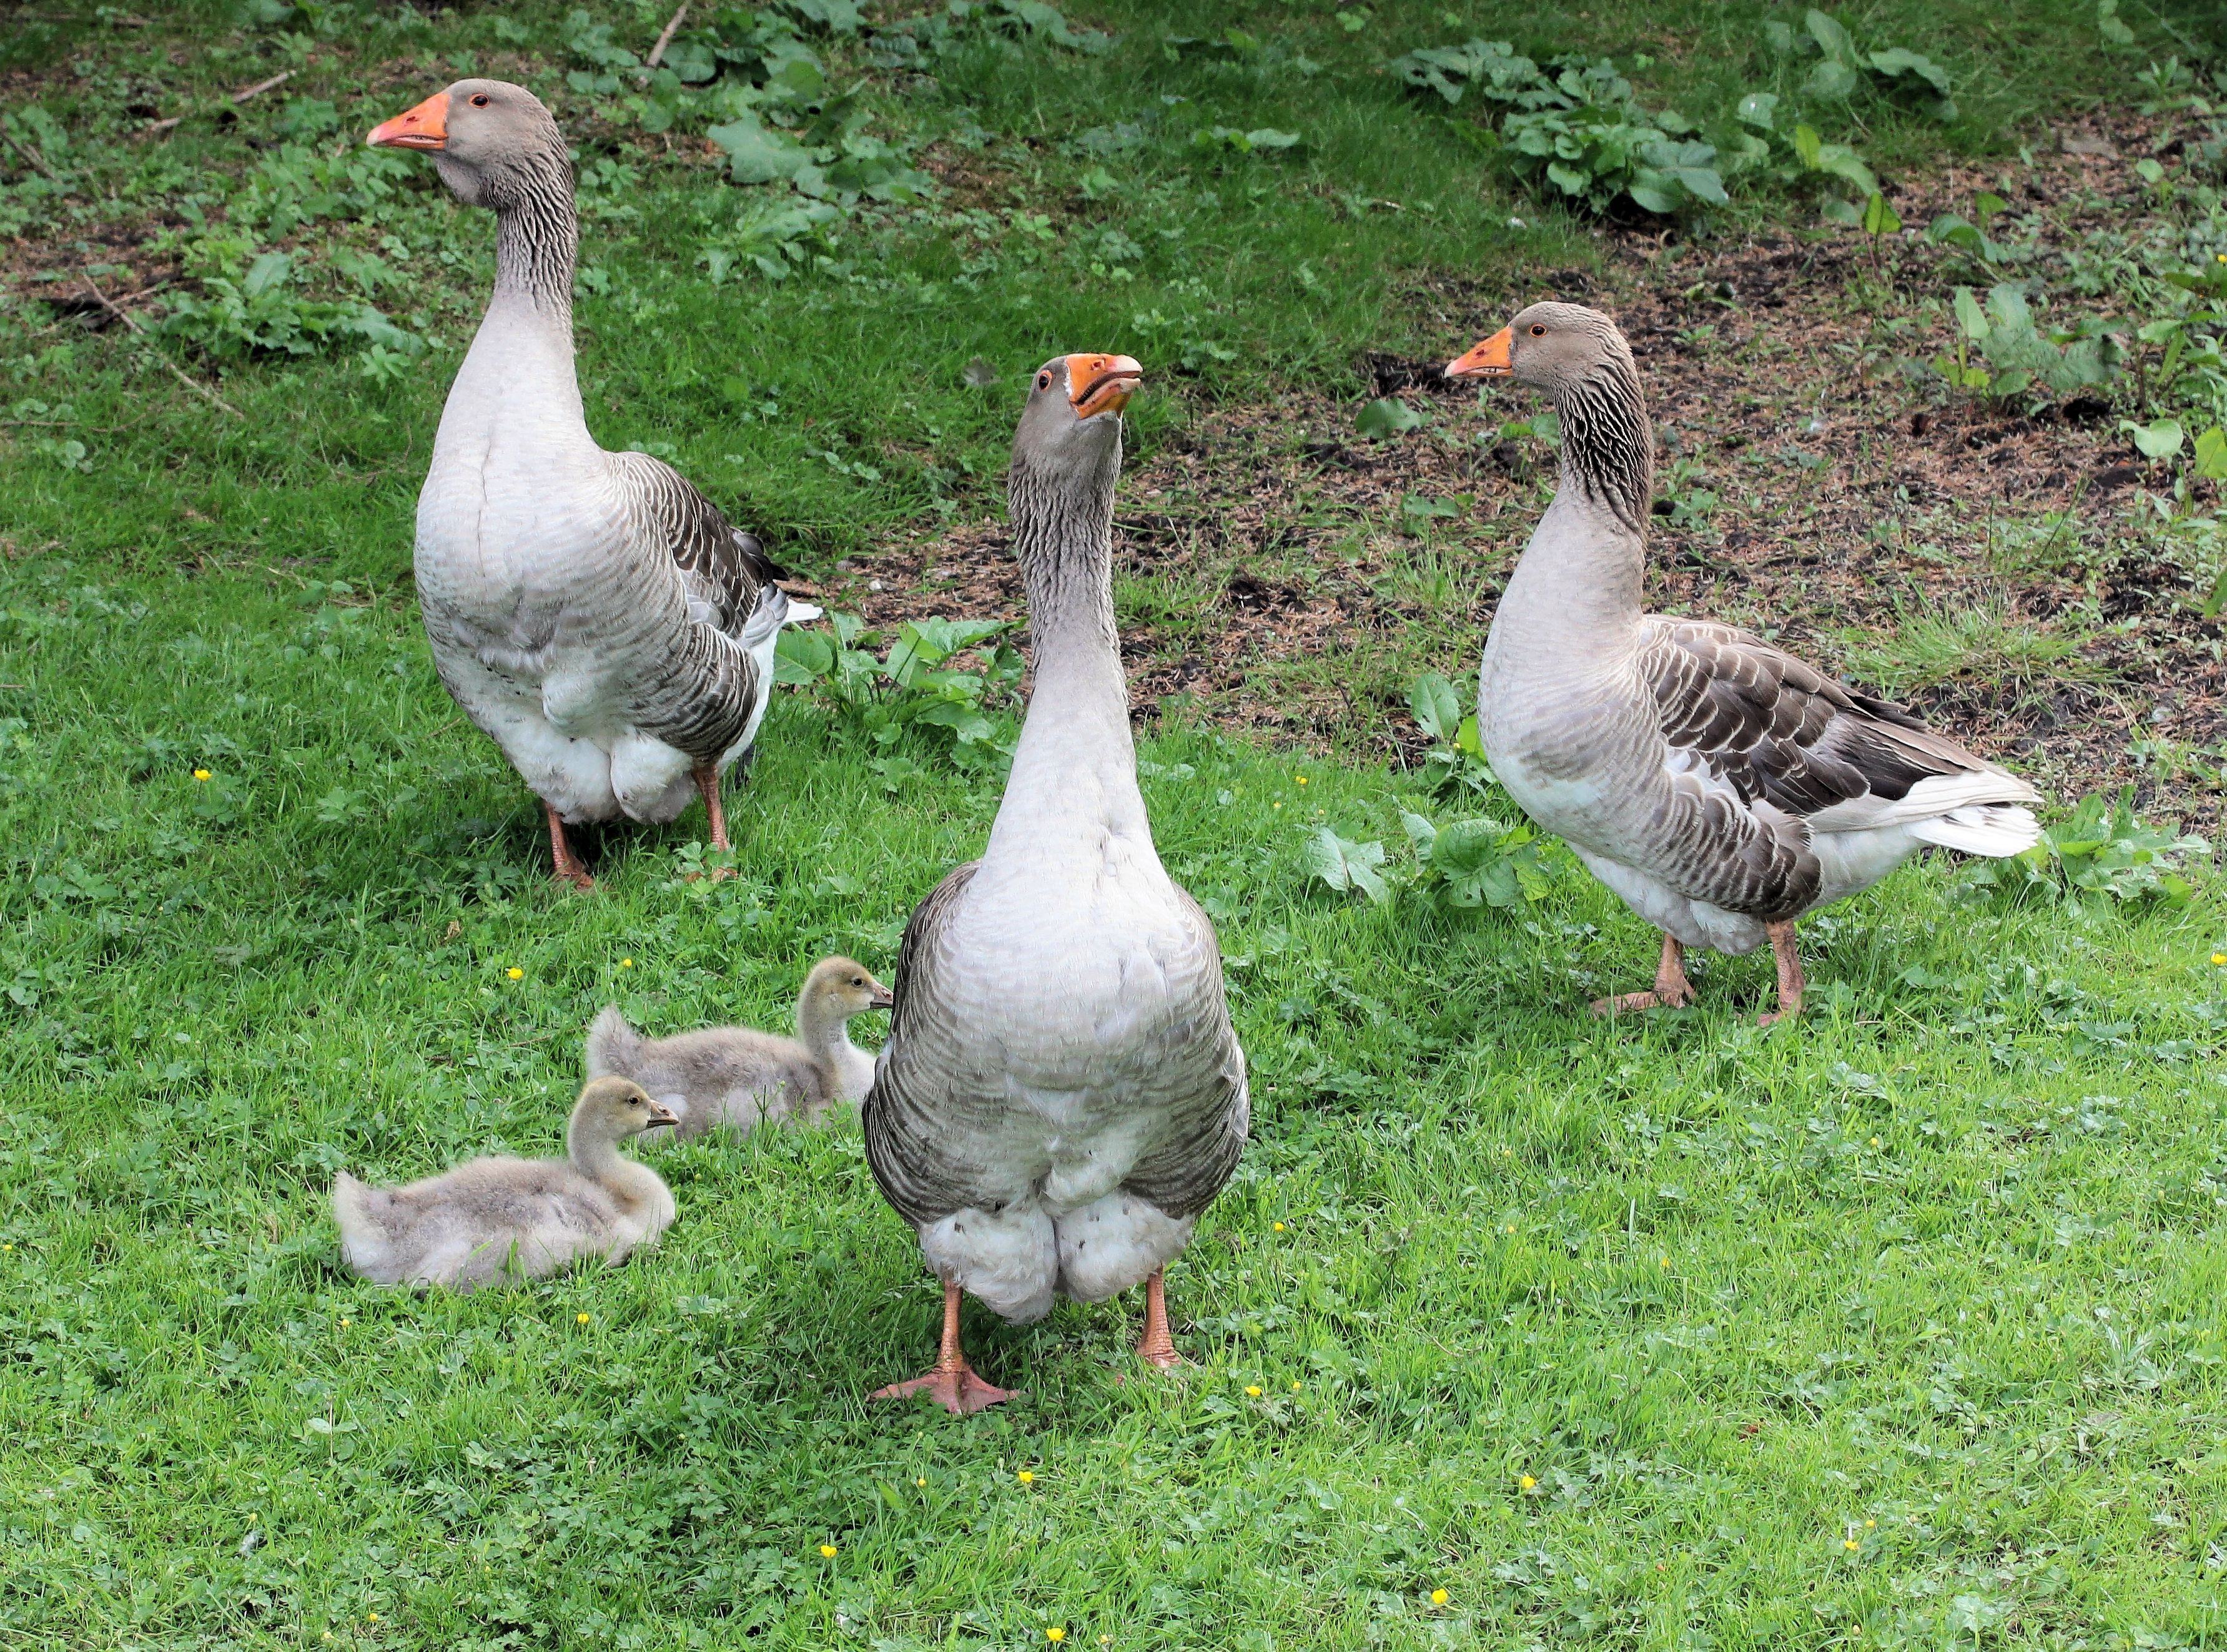
bird, cute, wildlife, young, beak, fowl, fauna, poultry, duck, goose, geese, vertebrate, waterfowl, protect, water bird, ducks geese and swans, pomeranian geese